Manuel B. Gonnet

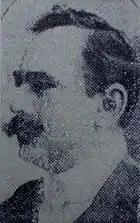
Manuel B. Gonnet

On 13 July 1882 the provincial government started construction of new railroad branches to connect the new provincial capital with the Buenos Aires Western Railway and the Buenos Aires Great Southern Railway. The La Plata - Empalme Pereyra (Villa Elisa) line was opened on 1 January 1889.